Stegasta bosqueella

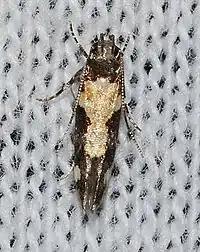

The larvae are a pest on "Arachis hypogaea". They feed on the foliage of their host plant.